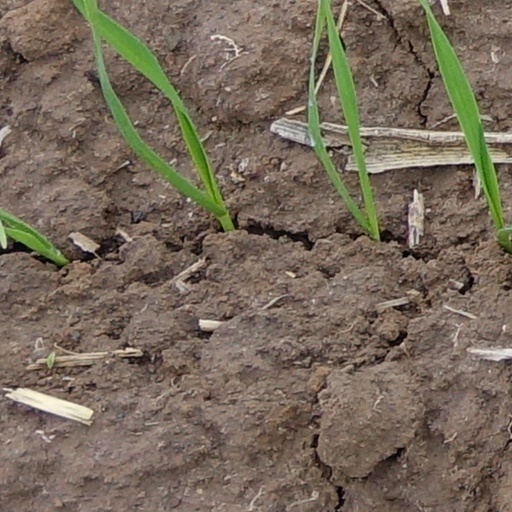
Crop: wheat